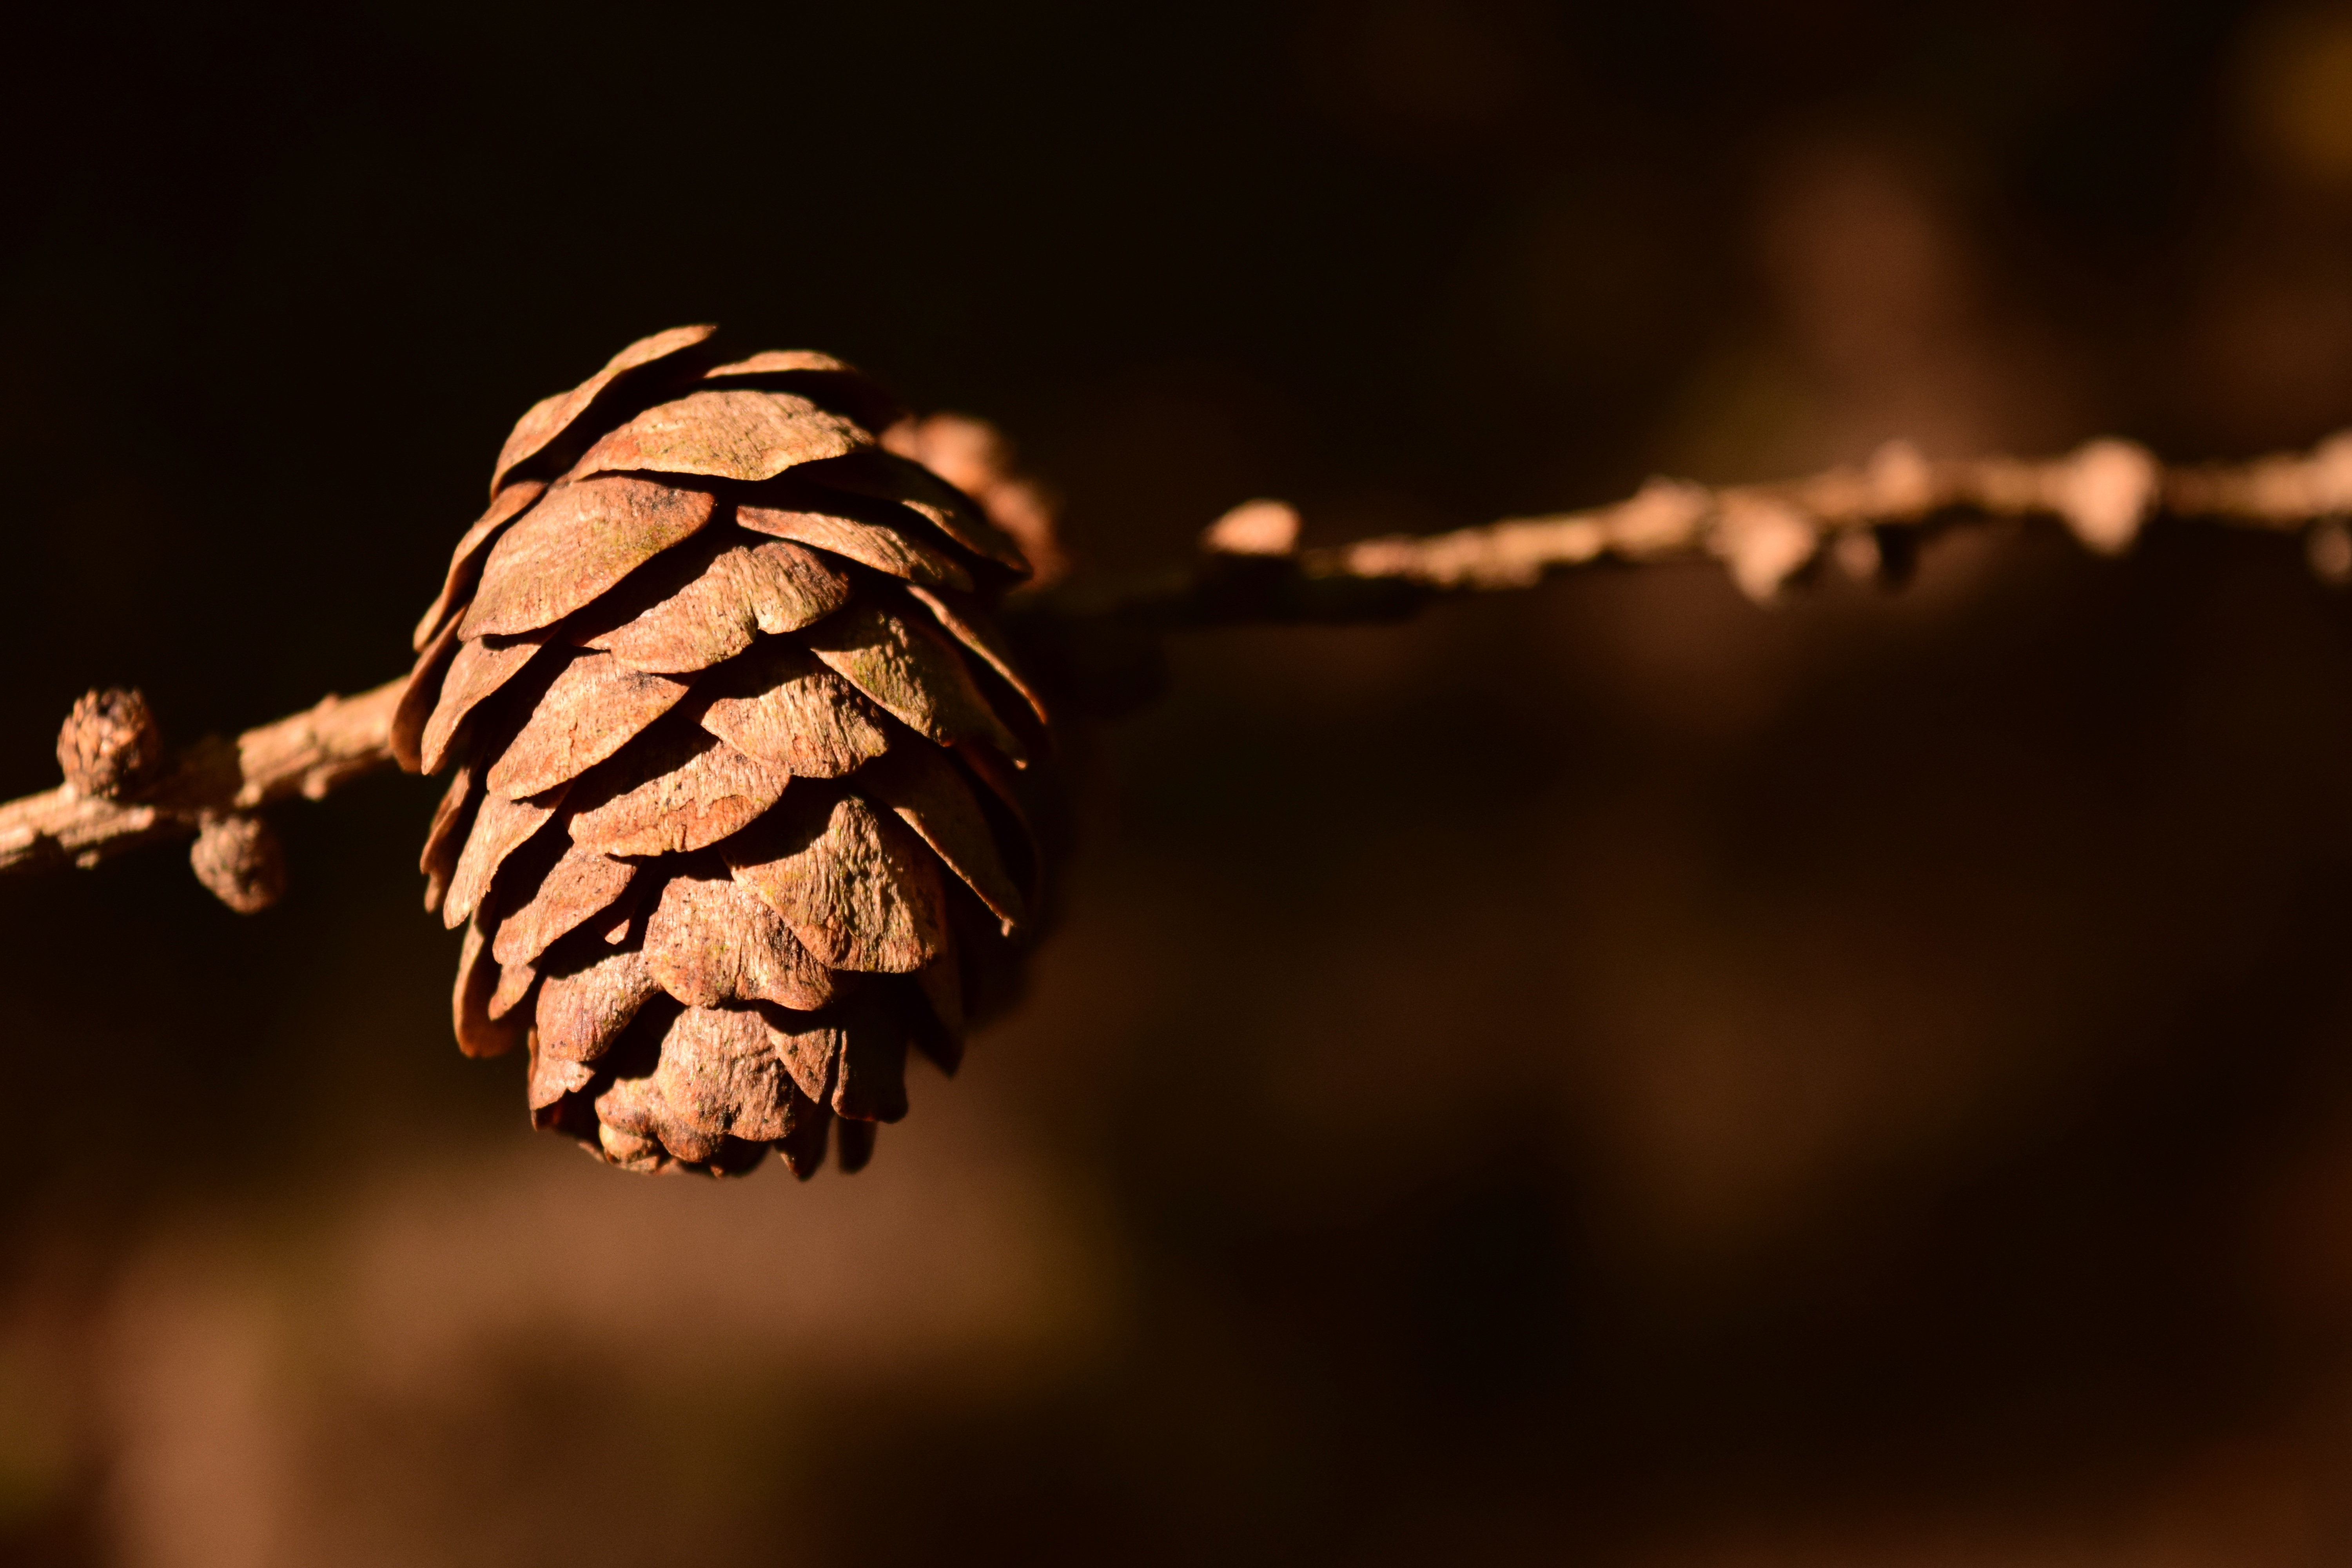
tree, nature, branch, light, plant, photography, sunlight, leaf, flower, reflection, autumn, brown, darkness, close, flora, map, close up, tap, background, decorative, postcard, greeting card, pine cones, macro photography, woody plant, computer wallpaper